Jammie Seay House

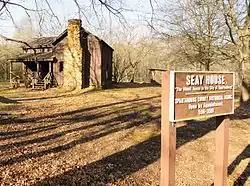
Jammie Seay House, February 2012

Jammie Seay House is a historic home located at Spartanburg, Spartanburg County, South Carolina. It was built between 1770–1800, and is one-story, log house with a loft, field stone foundation piers, gabled roof, and an end field stone chimney. It has a one-story "L" rear addition and a one-story lean-to front porch. It was built by Jammie Seay, a Revolutionary War soldier of the Second Virginia Infantry. It is believed to be the oldest house within the present limits of Spartanburg.